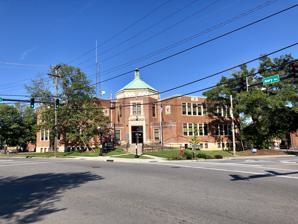
Building: Avery Avenue School
Country: United States of America
Year built: 1923
Historic school building in North Carolina, United States United States historic place Avery Avenue School U.S. National Register of Historic Places Avery Avenue School from Bouchelle Street Show map of North Carolina Show map of the United States Location 200 Avery Ave., Morganton, North Carolina Coordinates 35°44′52″N 81°41′14″W / 35.74778°N 81.68722°W / 35.74778; -81.68722 Area less than one acre Built 1923 ( 1923 ) Architect Hook, Charles Christian MPS Morganton MRA NRHP reference No. 87001925 Added to NRHP November 9, 1987 Avery Avenue School , also known as Catawba Valley Legal Services, is a historic school building located at Morganton , Burke County, North Carolina .  It was built in 1923, and is a two-story, brick, crescent-shaped building. It has a polygonal center section features a pyramidal roof covered in mission tile and topped by a small belfry .  The building housed a school until 1957 when it was converted to offices for Burke County. It was listed on the National Register of Historic Places in 1987. References